Marlon Brown

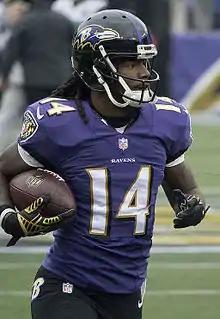
Brown with the Baltimore Ravens in 2014

Marlon D. Brown (born April 22, 1991) is an American former professional football wide receiver. He signed with the Baltimore Ravens as an undrafted free agent in 2013. He played college football at Georgia.